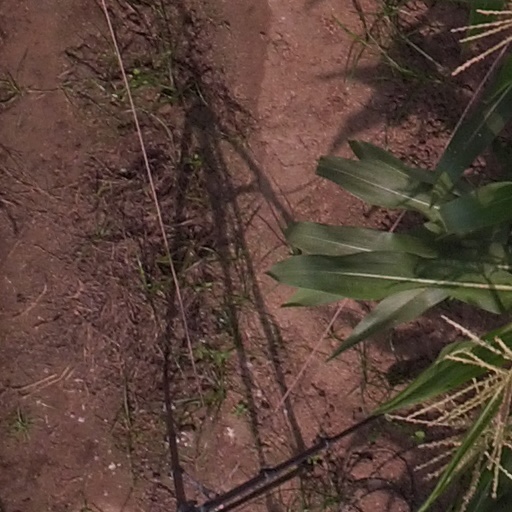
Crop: maize; corn